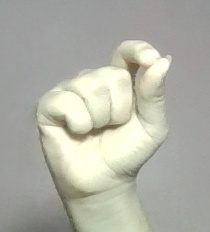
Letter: fa